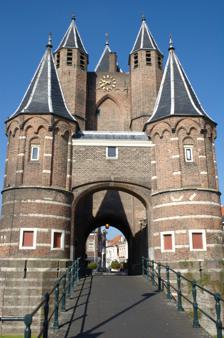
Building: Amsterdamse Poort, Haarlem
Country: Netherlands
Year built: 1355
This article relies largely or entirely on a single source . Relevant discussion may be found on the talk page . Please help improve this article by introducing  citations to additional sources . Find sources: "Amsterdamse Poort, Haarlem" – news · newspapers · books · scholar · JSTOR ( October 2021 ) The Amsterdamse Poort facing the canal to Amsterdam, and before 1631 known as the Spaarnwouder Poort because it was built to face the road to Spaarnwoude. The Amsterdamse Poort is an old city gate of Haarlem , Netherlands . It is located at the end of the old route from Amsterdam to Haarlem and the only gate left from the original twelve city gates. History It was created in 1355 and is the only remaining city gate from the defenses of Haarlem. Until the 17th century it was the city gate used for traffic by land eastwards towards Spaarnwoude over the Laeghe weg (now Oude weg). In 1631 the Haarlemmertrekvaart was dug, which shortened the waterway from Haarlem to Amsterdam considerably. Picture of the Amsterdamse Poort in the 17th century. On a Haarlem map from 1646 it was still listed as Sparwouwer Poort . Sculpture in front of the gate on the Haarlem side (Spaarnwouderstraat) depicting Kenau Simonsdochter Hasselaer This gate, for those travelling by land, was called the Spaarnwouderpoort . With the new canal and its towpath , the trip was so short, it became much more popular, since it was now possible to travel back and forth to Amsterdam on the same day. Thus the name of the gate changed to Amsterdamse Poort . In 1865 the city government wanted to demolish the gate. A speedy procedure to put down the gate was requested, as the gate was in pretty bad shape and was blocking the construction of a new bridge on the location just in front of the gate. However, there was not enough money at the moment to construct a new bridge, so the city council agreed to provide funds for a short-term renovation of the gate to make sure it would stay up for two or three more years. In 1867 the Papentoren, a tower, was demolished, and the munition that had been stored there needed a storage space. A room in the Amsterdamse Poort was suited for that and the munition was stored. In 1869 the bridge in front of the gate was finally reconstructed. In 1874 most of the (explosive) munition was taken outside the city. In 1889 a small renovation was planned, with a budget of 1,490 guilders . The city architect, J. Leijh, started the project, which later required an extra 775 guilders. In the 1960s the gate was declared a national monument. In 1985 a complete renovation of the gate took place. References Wikimedia Commons has media related to Amsterdamse Poort, Haarlem . Dutch Rijksmonument 19771